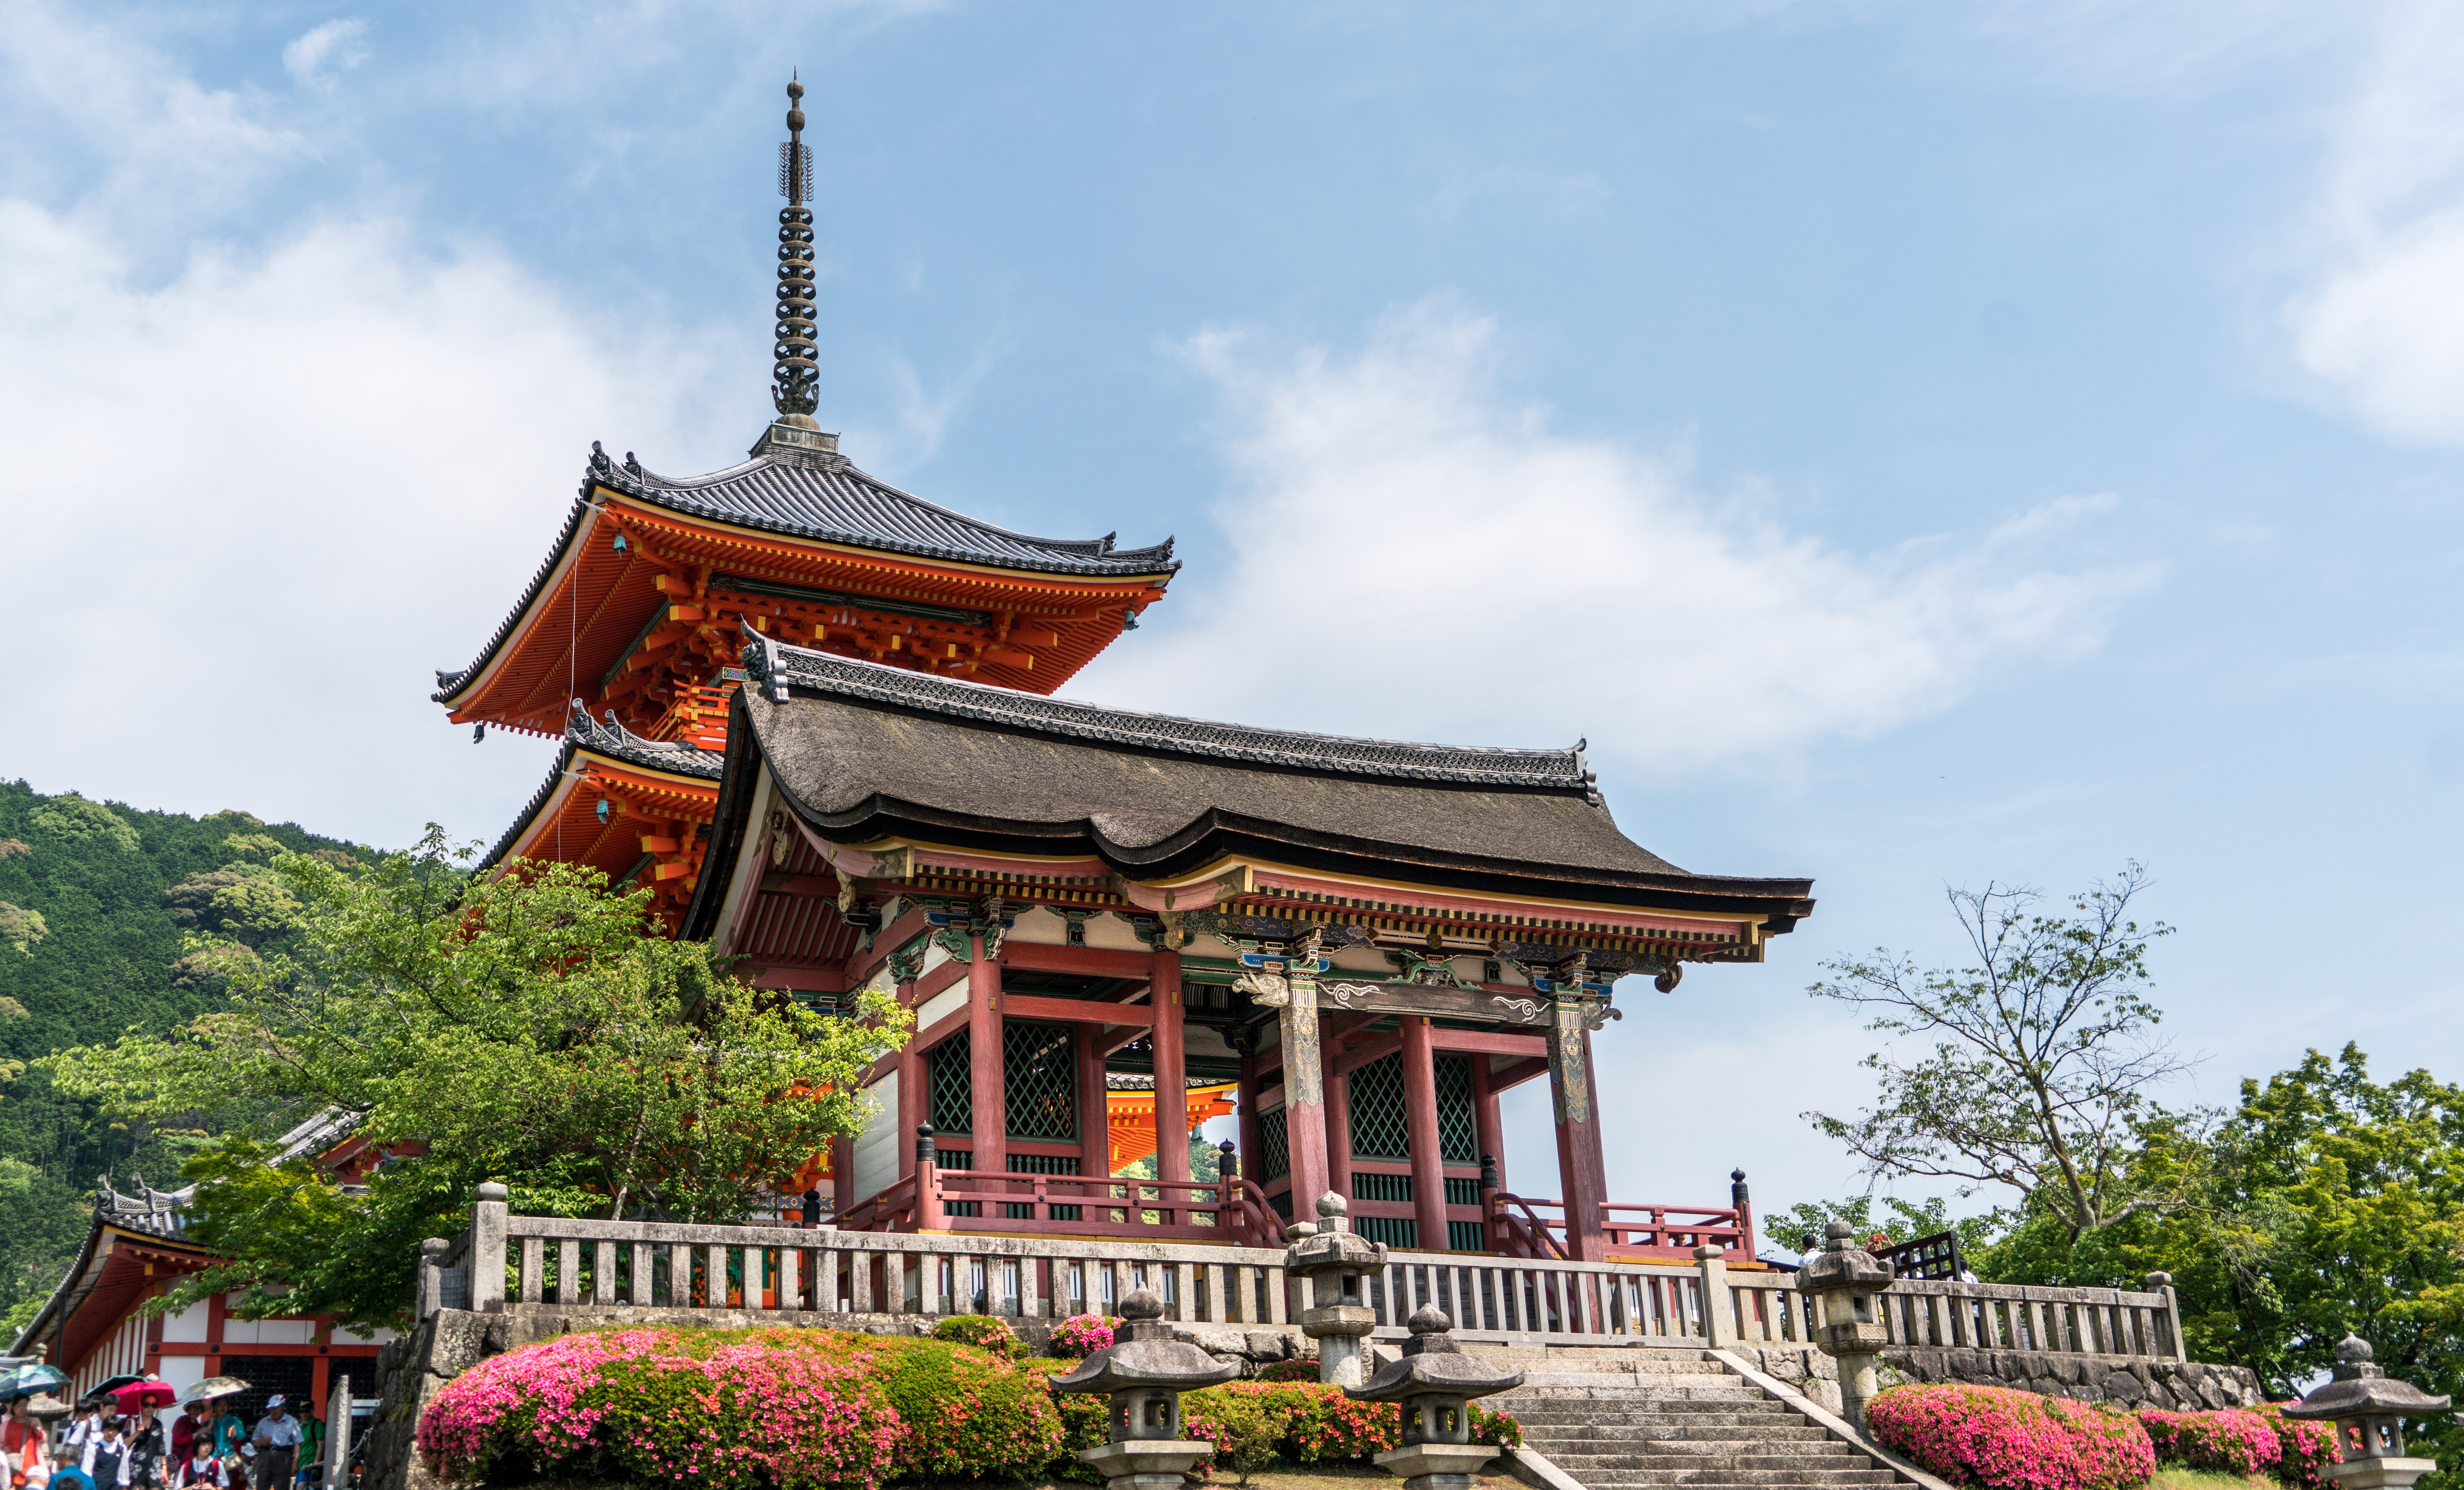
landscape, architecture, building, palace, summer, travel, tower, scenic, scenery, asia, ancient, landmark, sightseeing, attraction, historic, tourism, japan, place of worship, temple, japanese, shrine, kyoto, culture, history, famous, chinese architecture, pagoda, wat, historic site, kiyomizu temple, shinto shrine